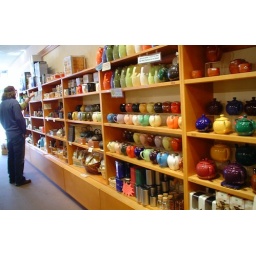
i love this tea shop in St Paul, the shiny tea pots in all different colors